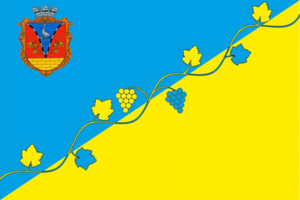
Artsyz ou Artsiz est une ville de l'oblast d'Odessa, en Ukraine, et le centre administratif du raïon d'Artsyz. Sa population s'élevait à 14 915 habitants en 2018.